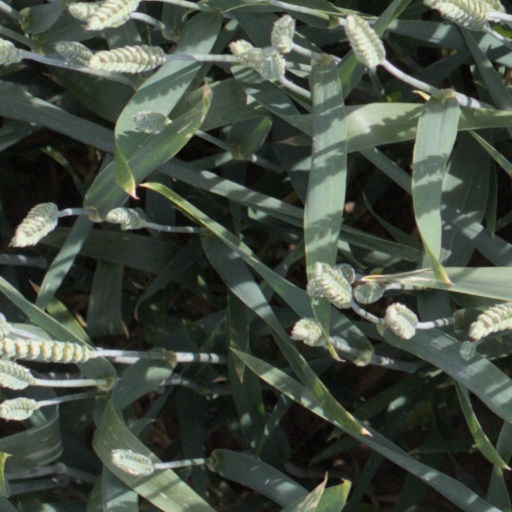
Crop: wheat